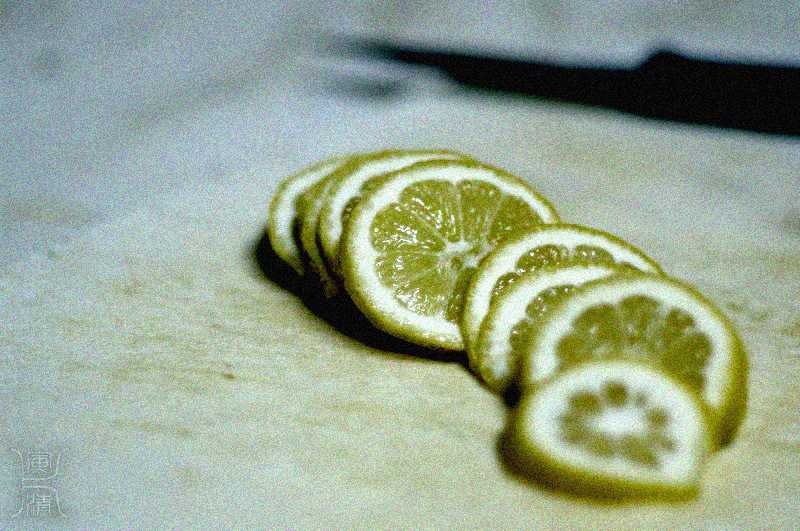
Label: Lemon